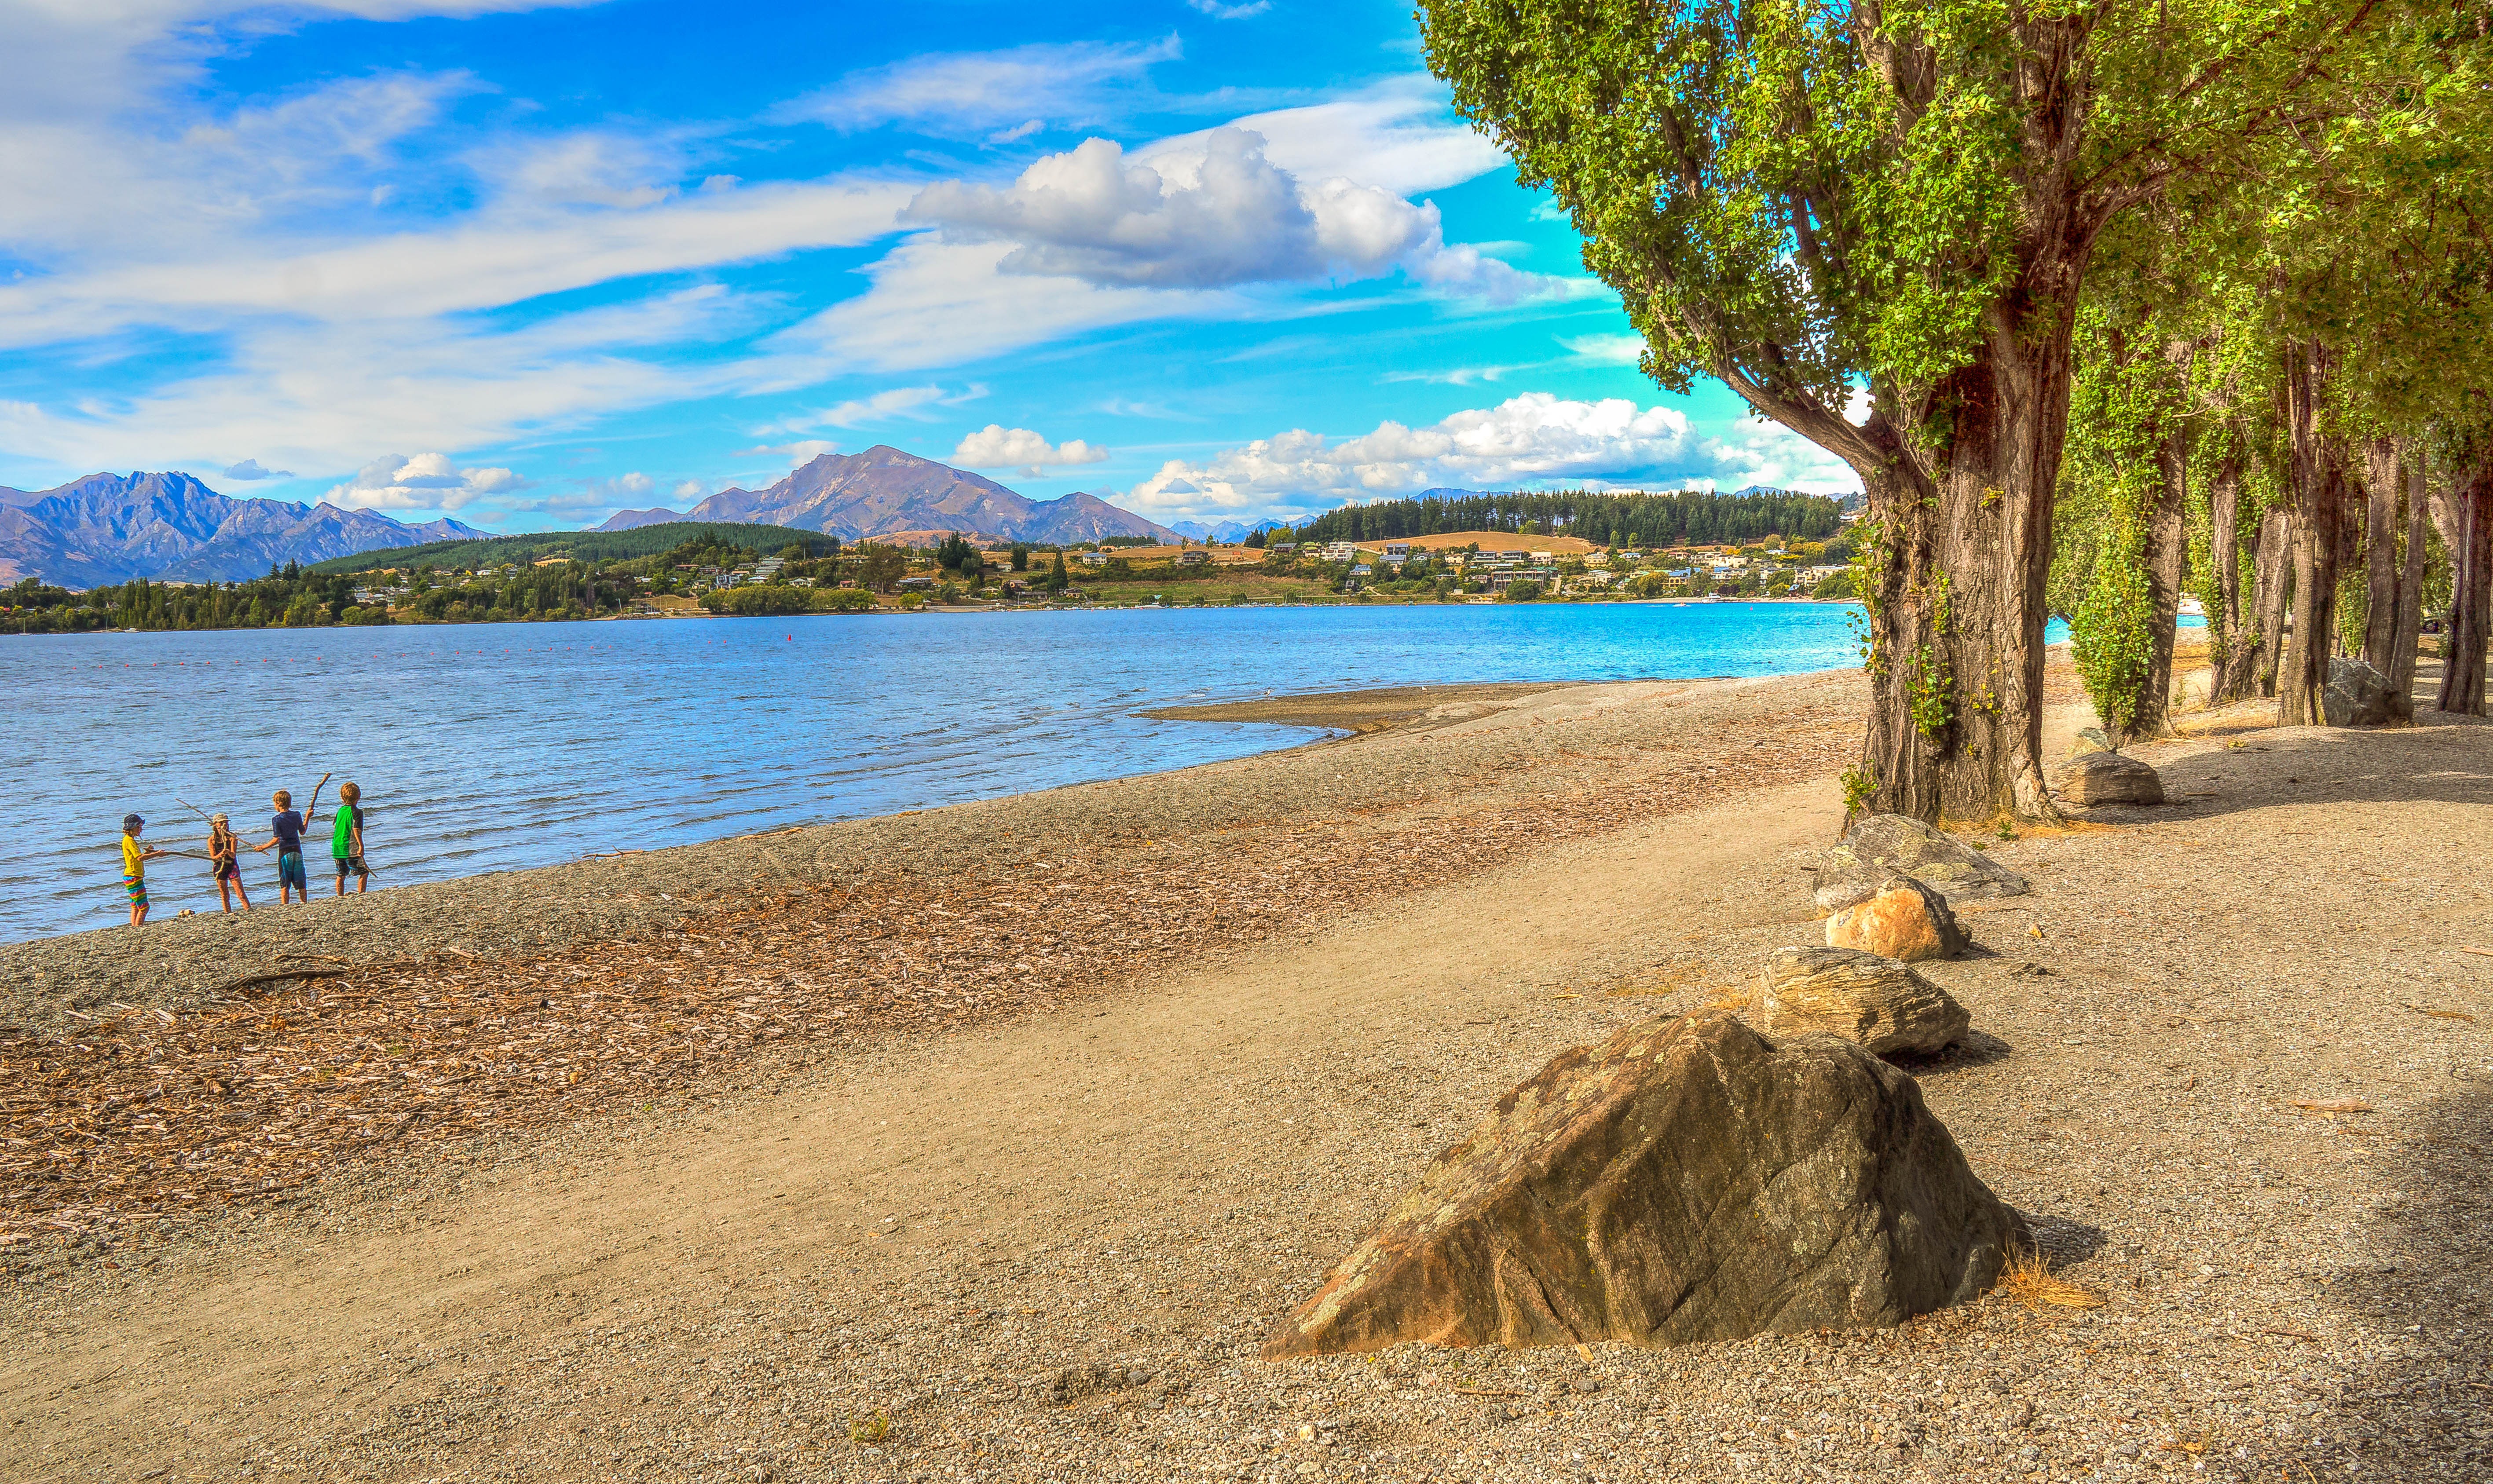
beach, landscape, sea, coast, tree, water, nature, sand, shore, lake, vacation, wild, green, bay, body of water, rocks, outdoors, new zealand, lake wanaka